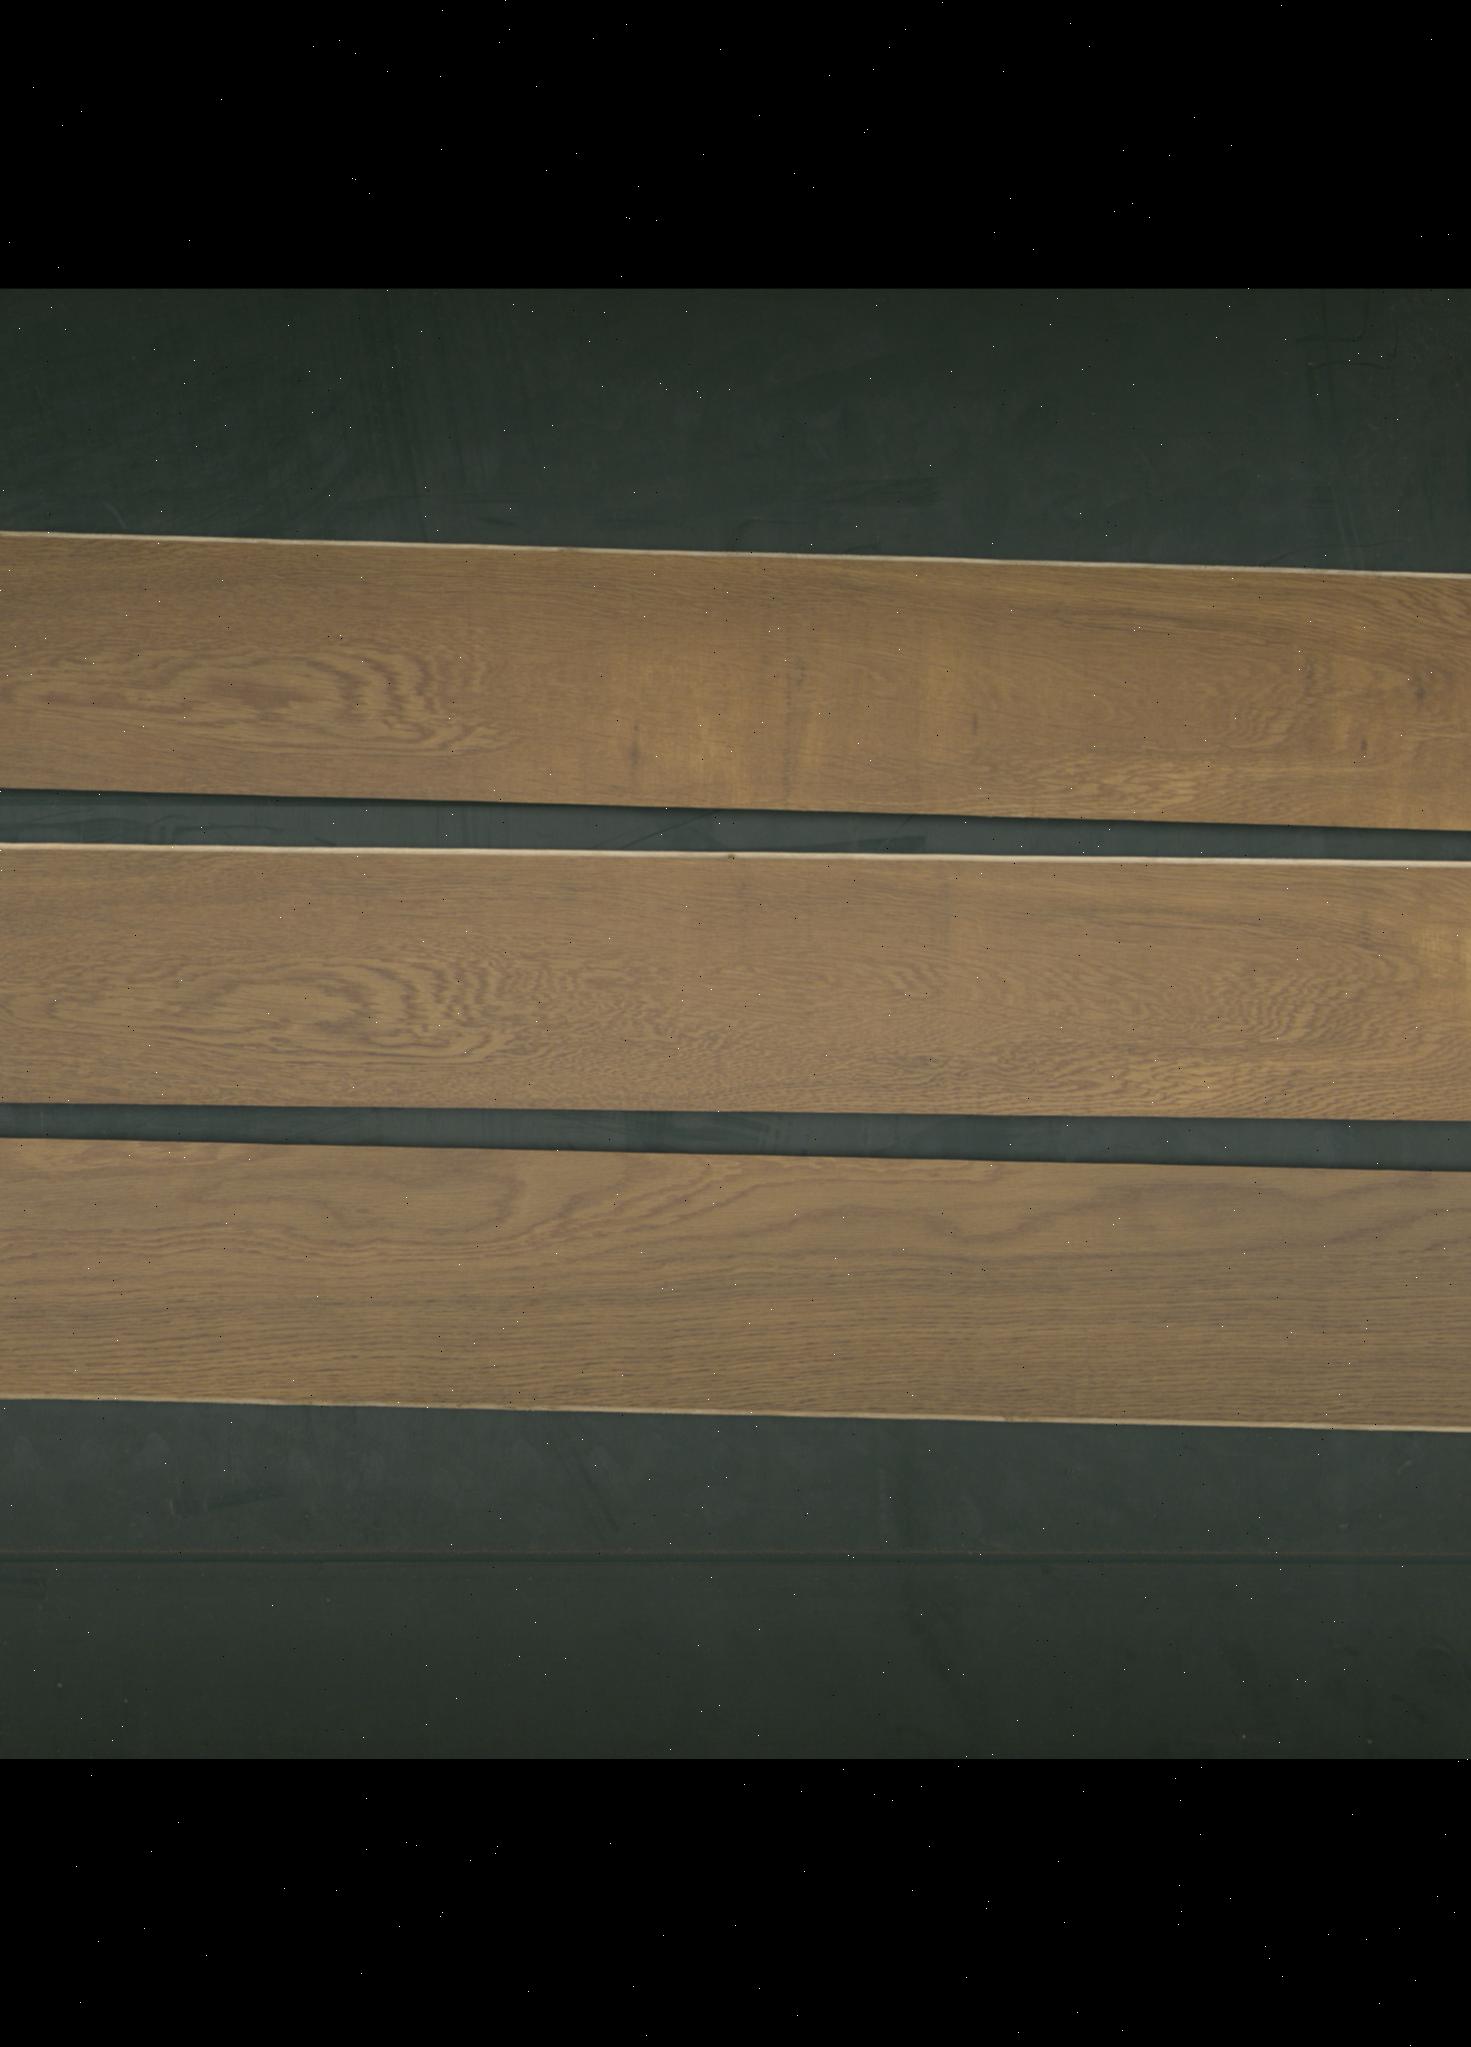
Label: mixers